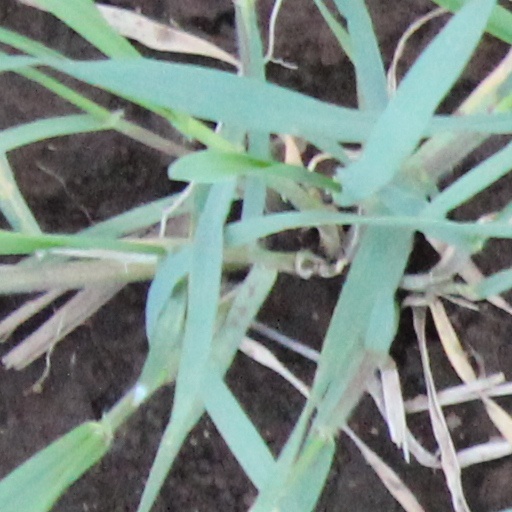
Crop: wheat